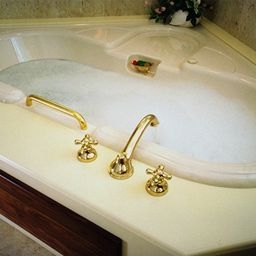
Room type: kitchen